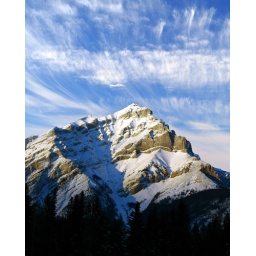
A picture I took through the car window in Banff, Canada. It was very pretty there.